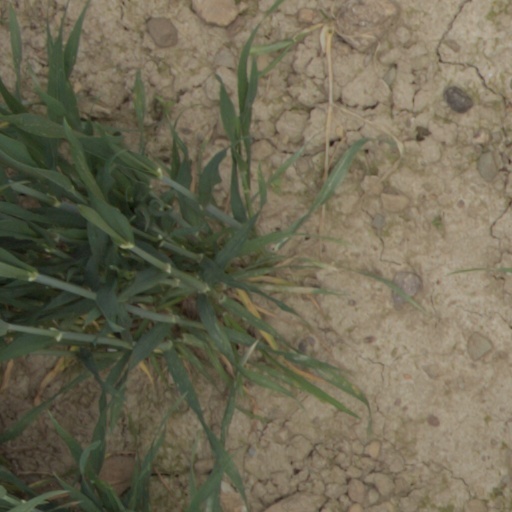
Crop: wheat